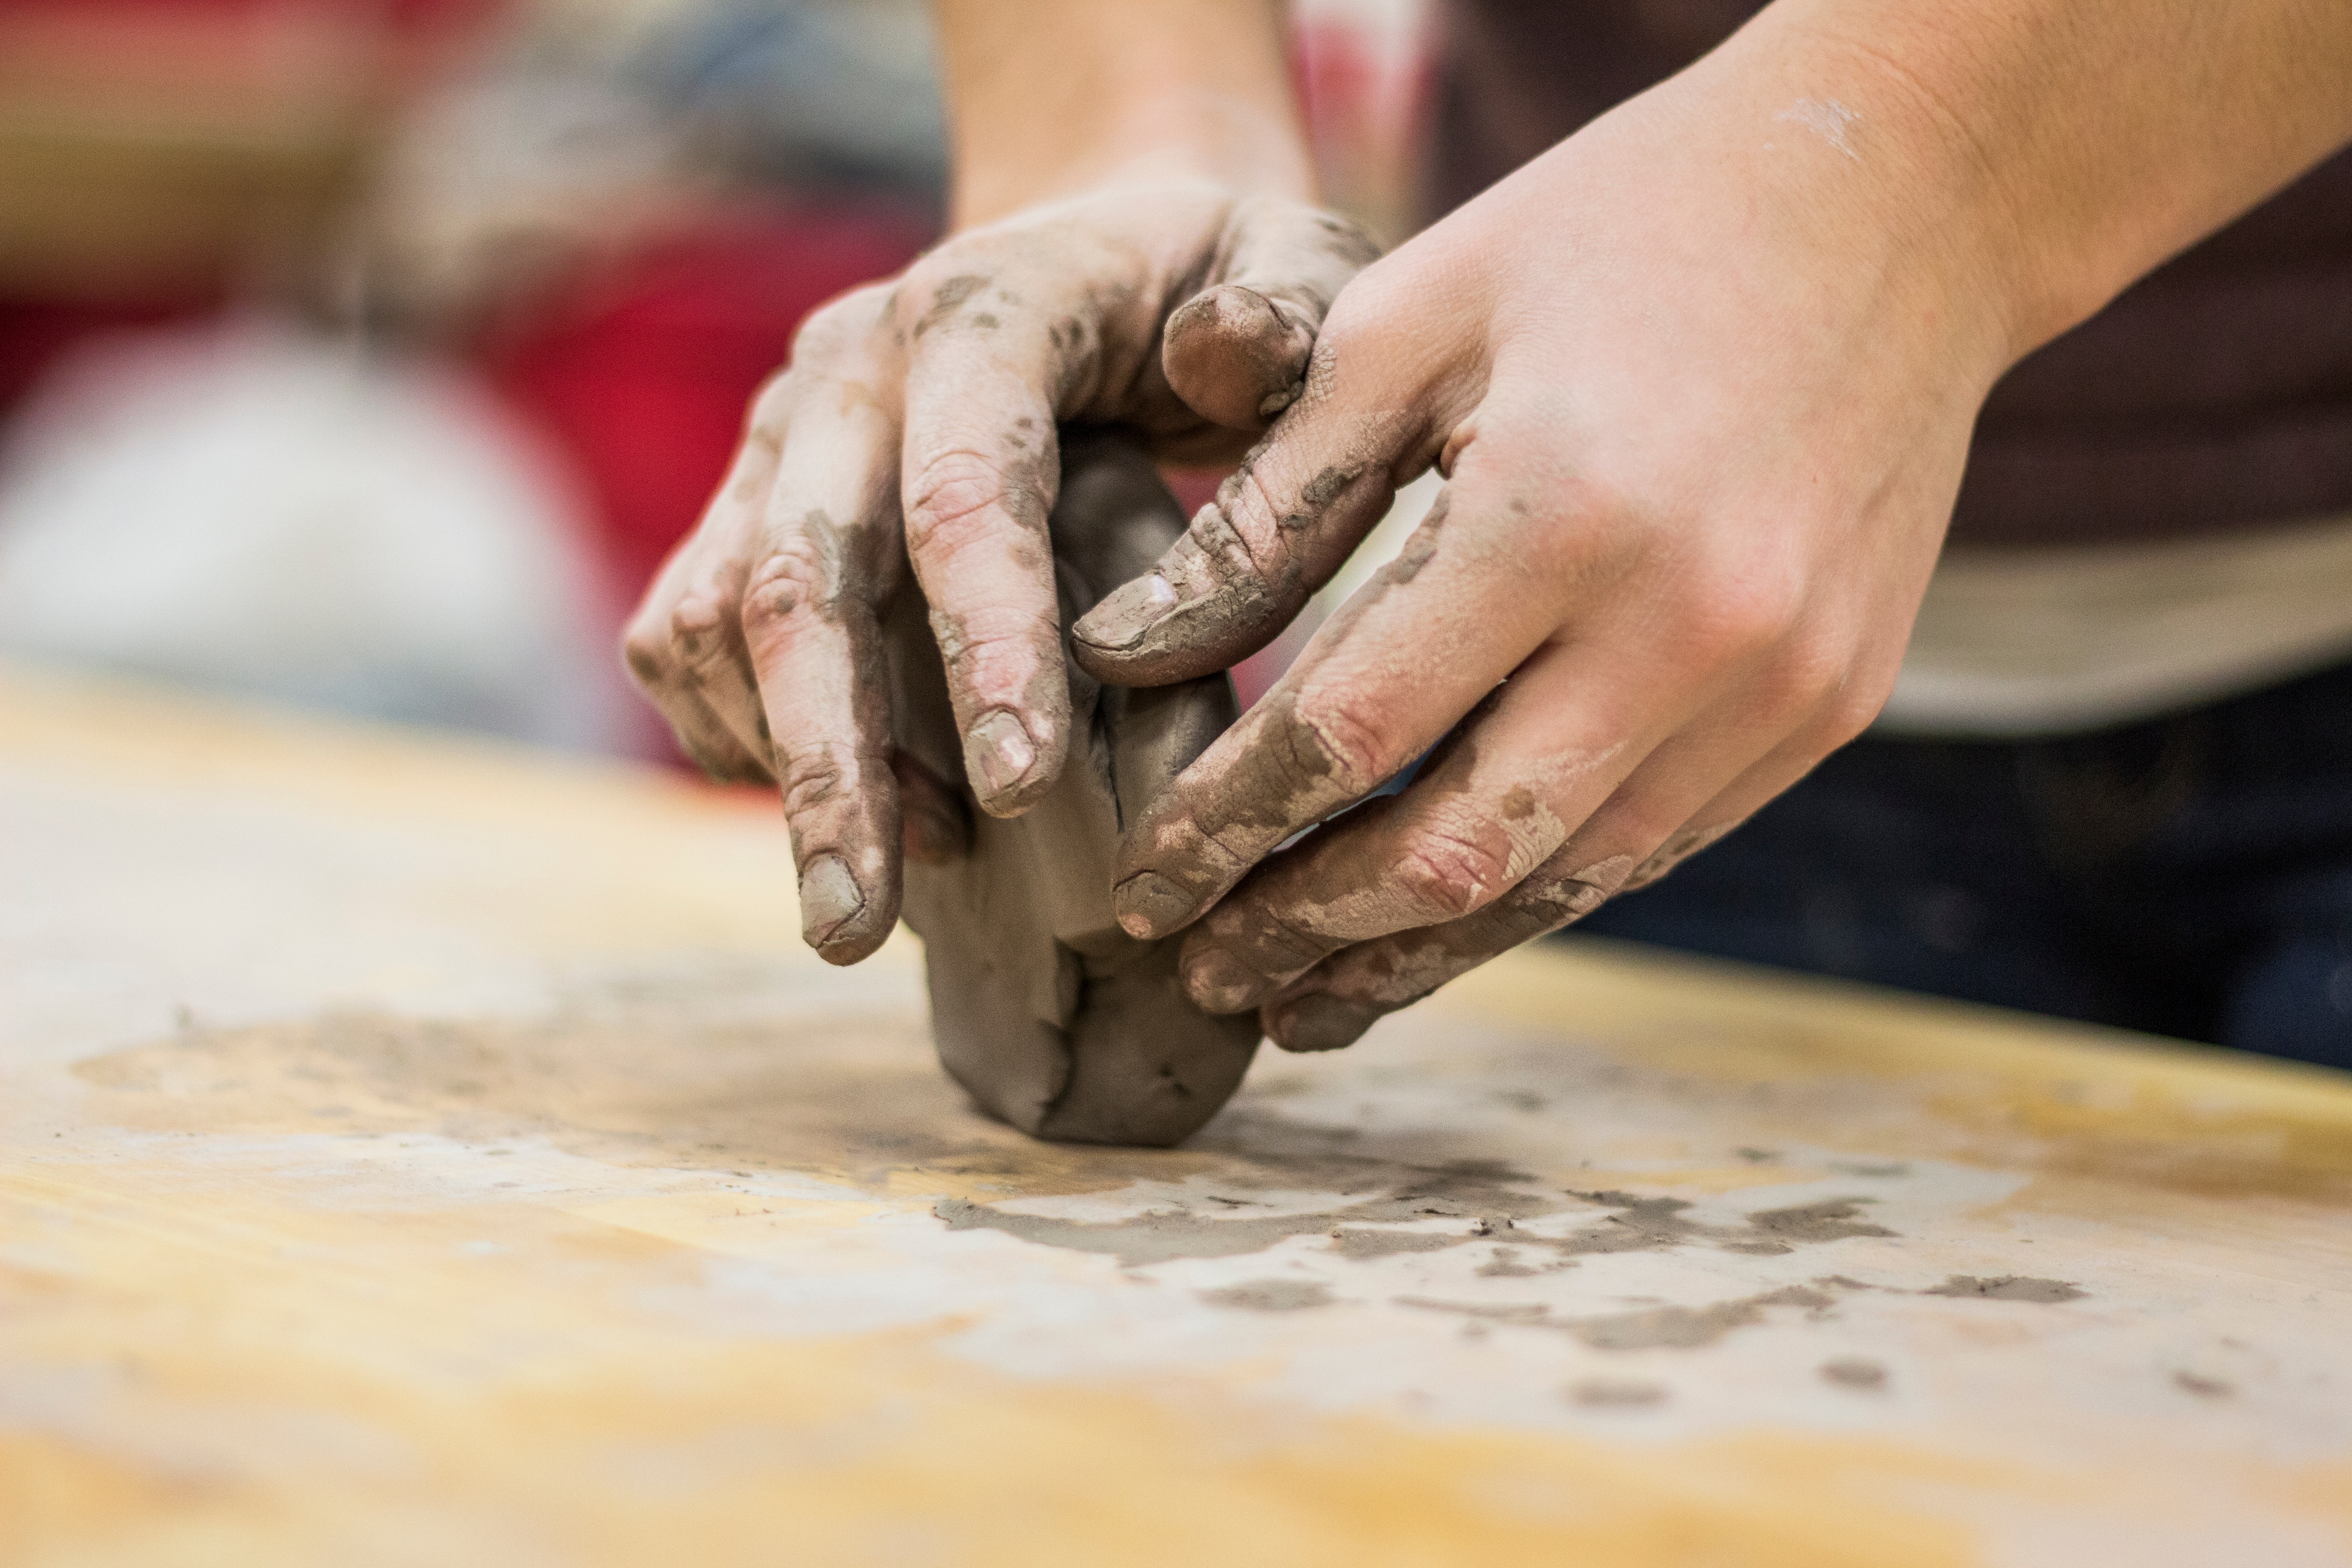
work, hand, wood, leg, pottery, material, art, clay, carving, sense